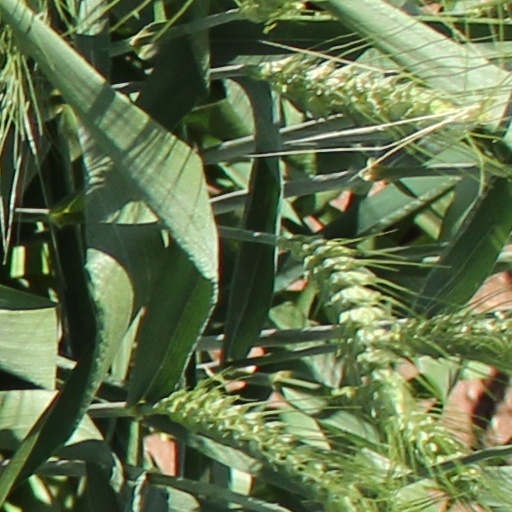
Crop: wheat